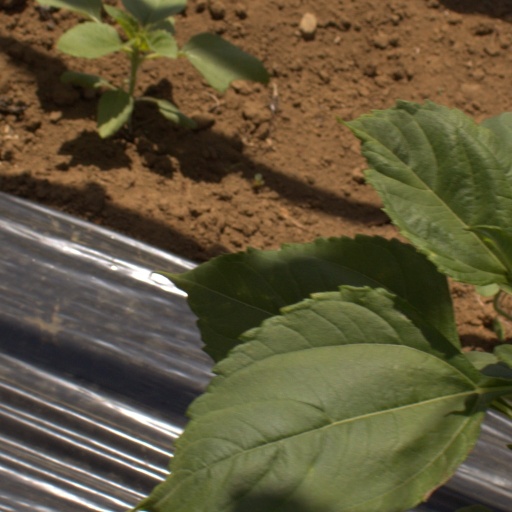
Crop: Jerusalem artichoke